Kiyosu

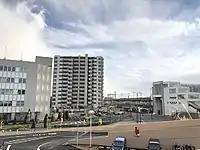
Downtown of Kiyosu

Kiyosu is located in far western Aichi Prefecture, in the western portion of the Nōbi Plain on the Shōnai River. It is bordered by the Nagoya metropolis to the east. Most of the city has an altitude of under 10 meters above sea level.